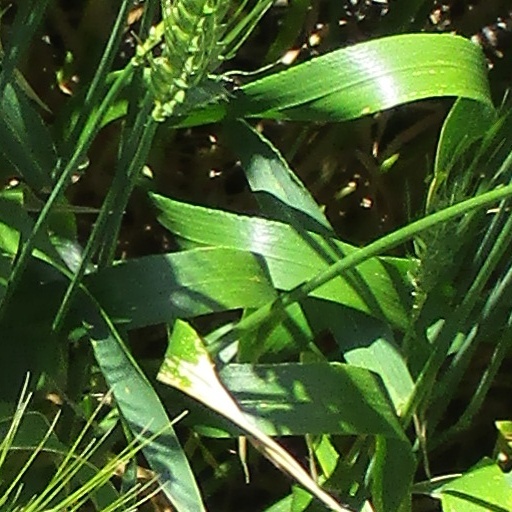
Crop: wheat